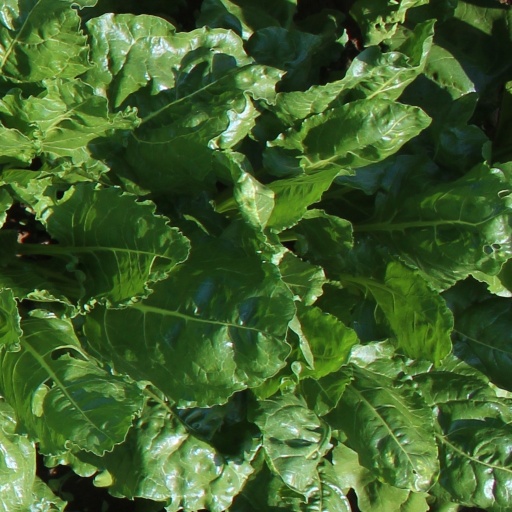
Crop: sugar beet